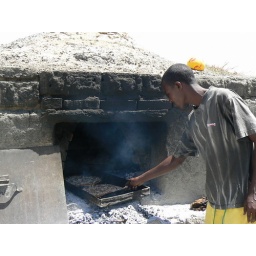
They had a special oven to make pizza in South Ethiopia where we camped close to Lake Abiata